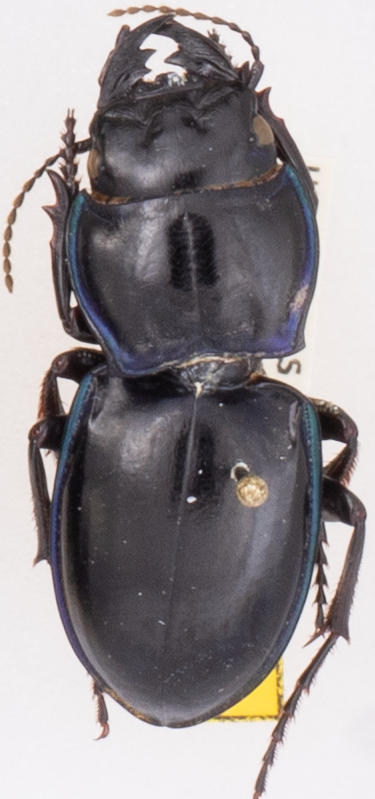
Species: Pasimachus elongatus
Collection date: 2019-07-18
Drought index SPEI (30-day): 1.642
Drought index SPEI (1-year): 1.77
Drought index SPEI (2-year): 0.71